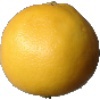
Label: Grapefruit White 1